John C. Osgood

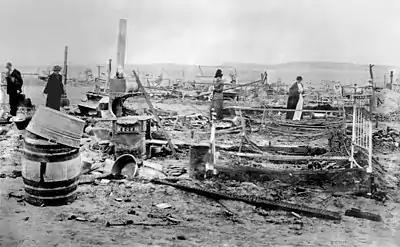
Burned tent city, where women and children died

The Castle was part of a estate that also included servants' quarters, a gamekeeper's lodge, a carriage house, and a greenhouse. Two gatekeeper's lodges were built, one each on the north and south boundaries. There was a kennel for the dogs, and the stable could shelter 25 horses, as well as cattle, hogs, and chickens. The adjacent game preserve had abundant deer, elk and bighorn sheep; a stocked pond was available for fishing.